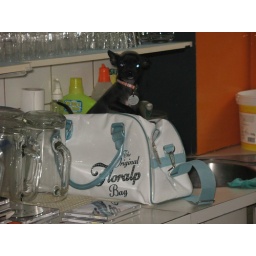
little dog in floralp bag